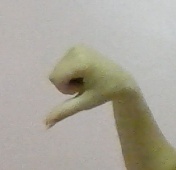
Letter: waw